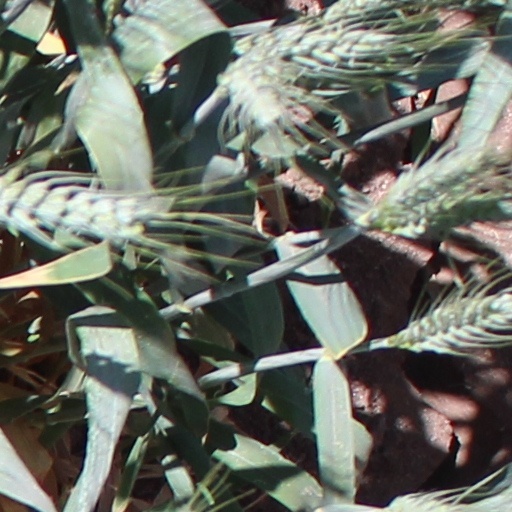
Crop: wheat